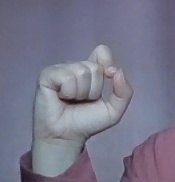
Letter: fa